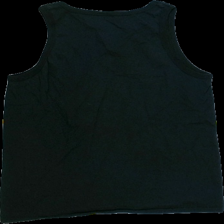
View: back
Type: Tank top
Category: Ladies
Brand: Not Applicable
Colors: Black
Material: 100%cotton
Pattern: Plain
Cut: Regular, C-collar
Size: M
Season: Summer
Trend: No trend
Stains: No
Price range: <50
Recommended usage: Export